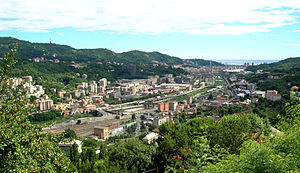
Polcevera / Fotogalleri
Polcevera er en 11 km lang italiensk flod ved Genova i Ligurien.